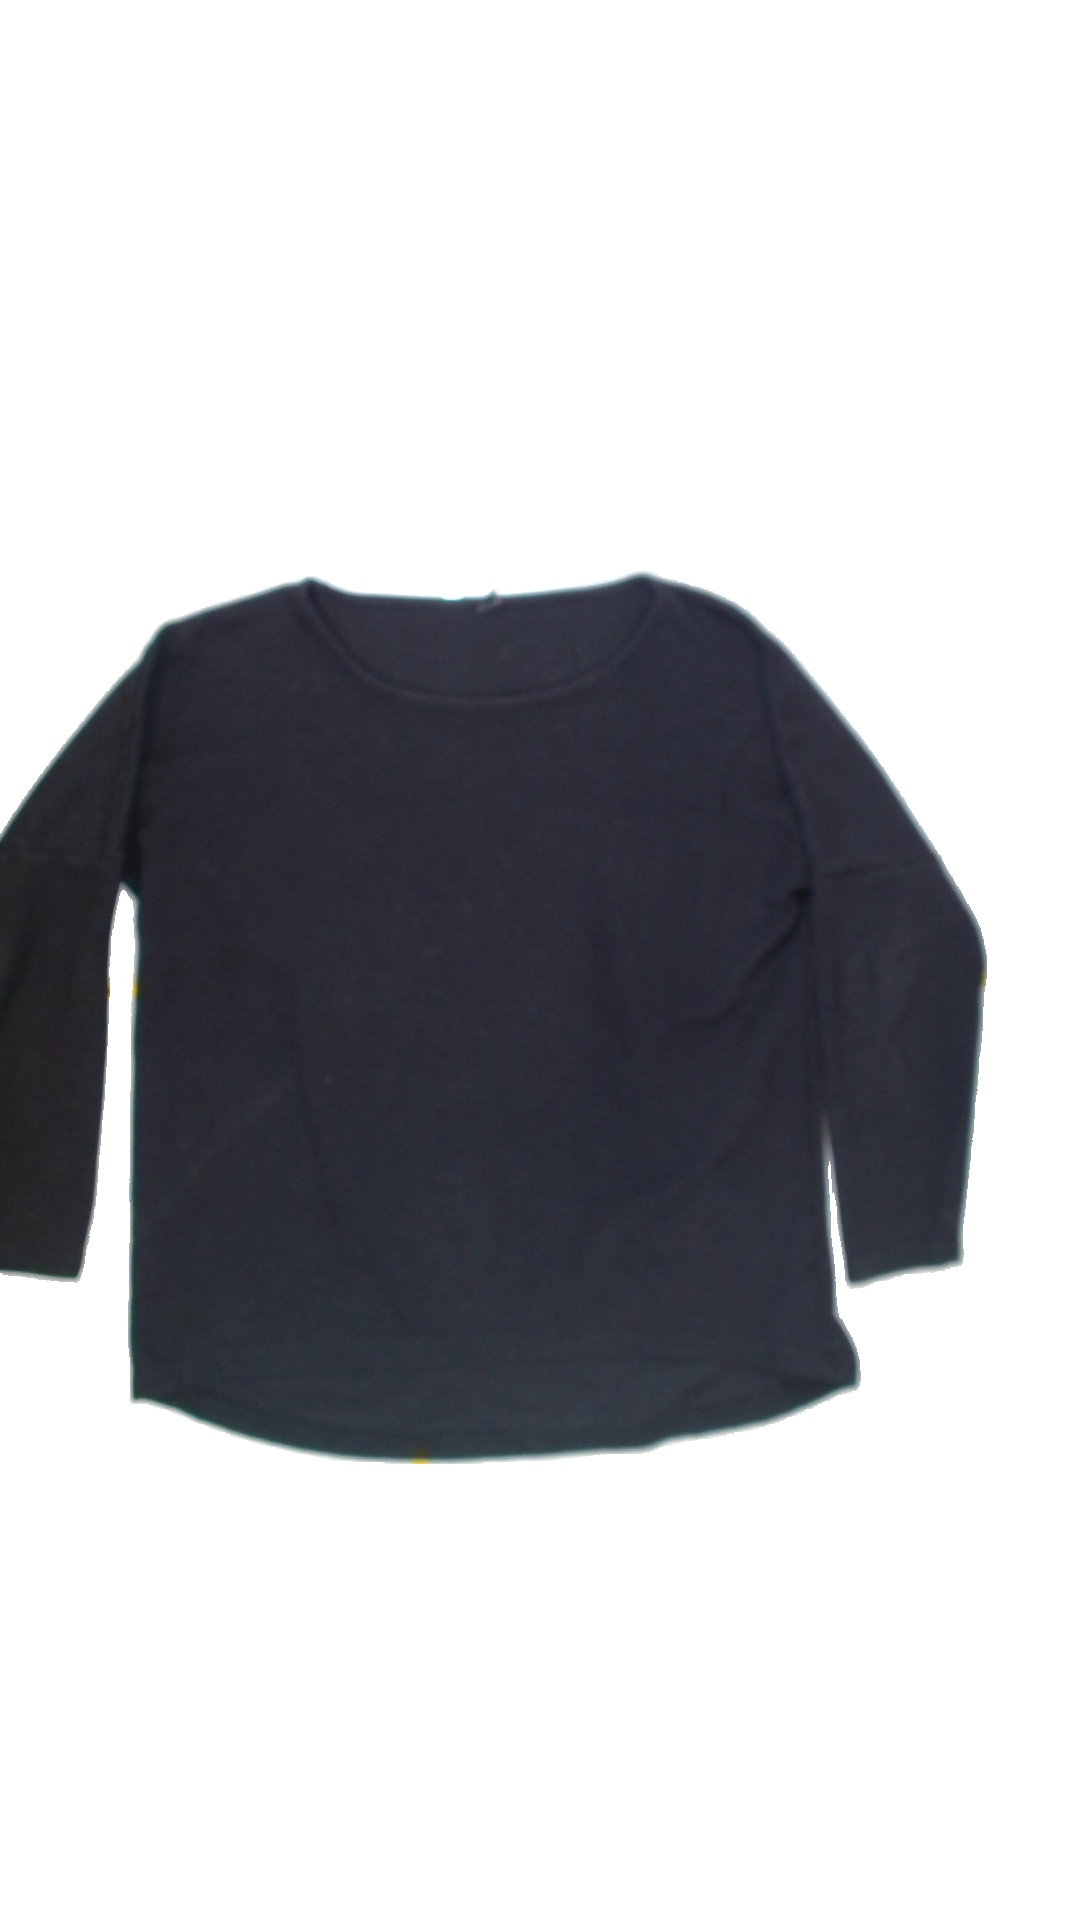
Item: Shirt (Ladies)
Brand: Soya/soyaconcept
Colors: Black
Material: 64%polyester 36%cotton
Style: No trend
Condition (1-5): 3
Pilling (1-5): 3
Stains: No
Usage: Export
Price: <50